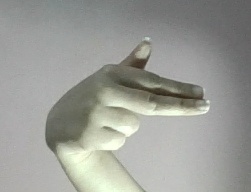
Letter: ghain